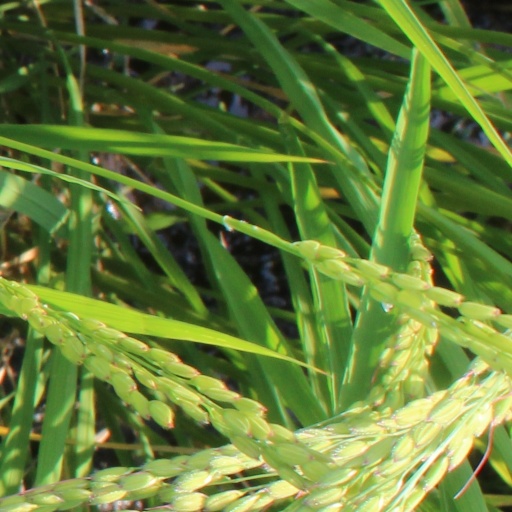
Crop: rice